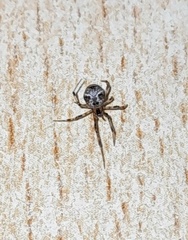
Species: Parasteatoda_tepidariorum